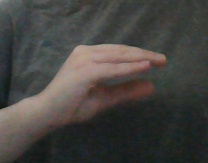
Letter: jeem